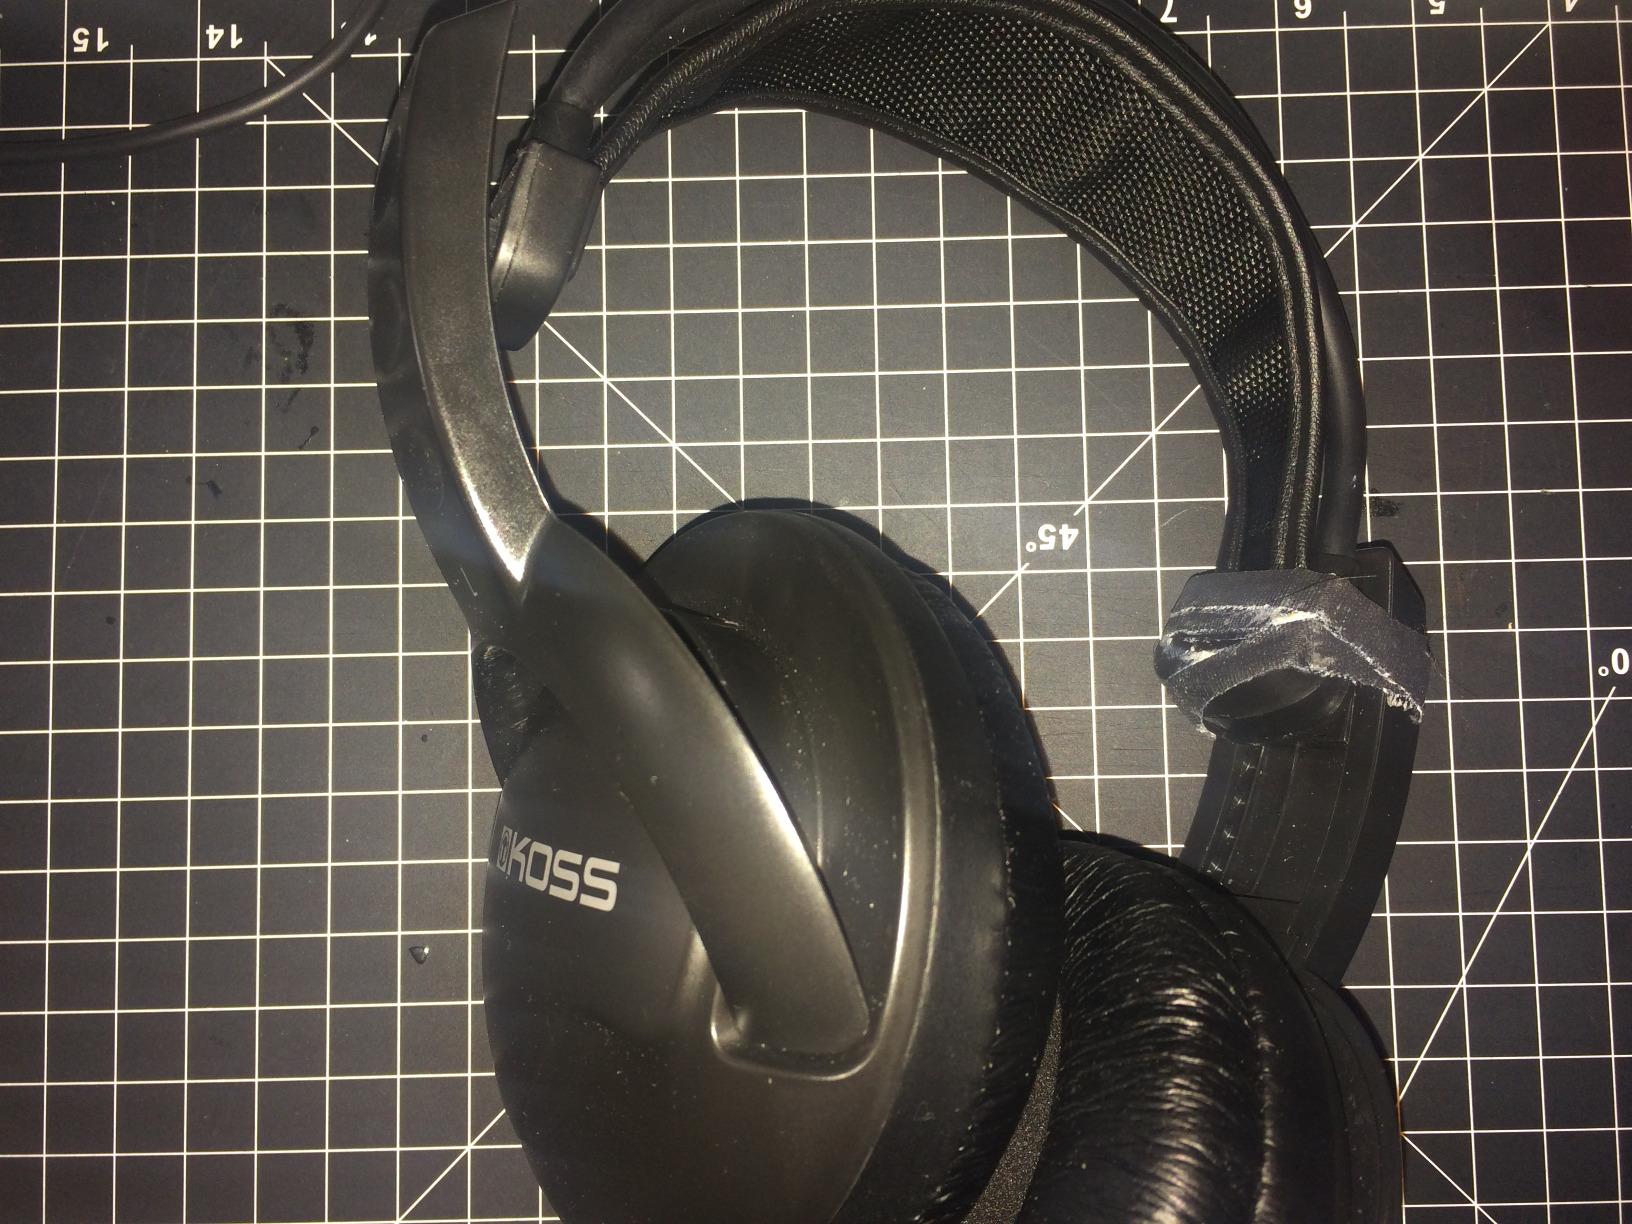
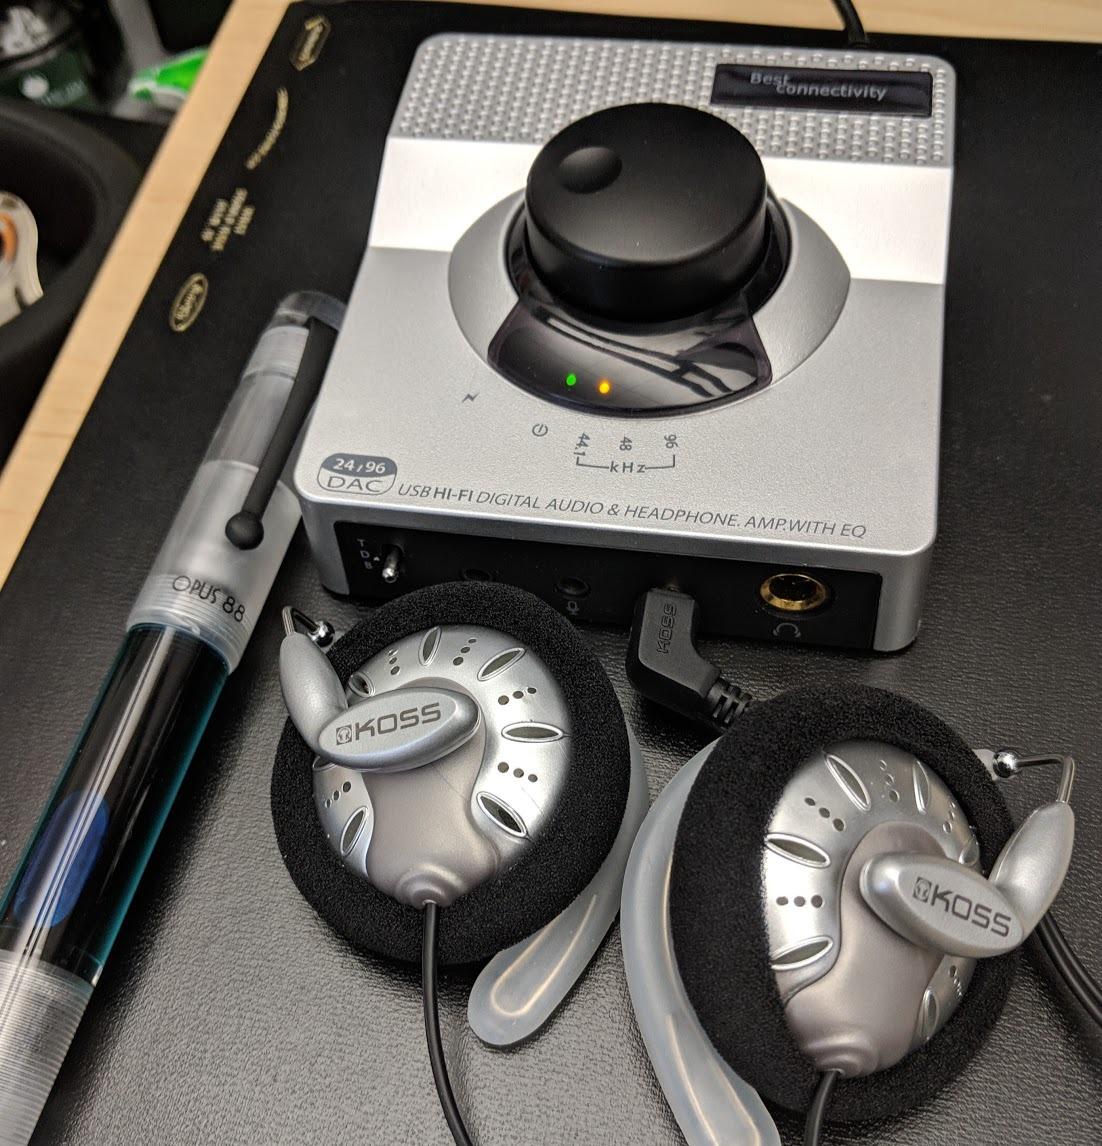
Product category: headphones
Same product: no